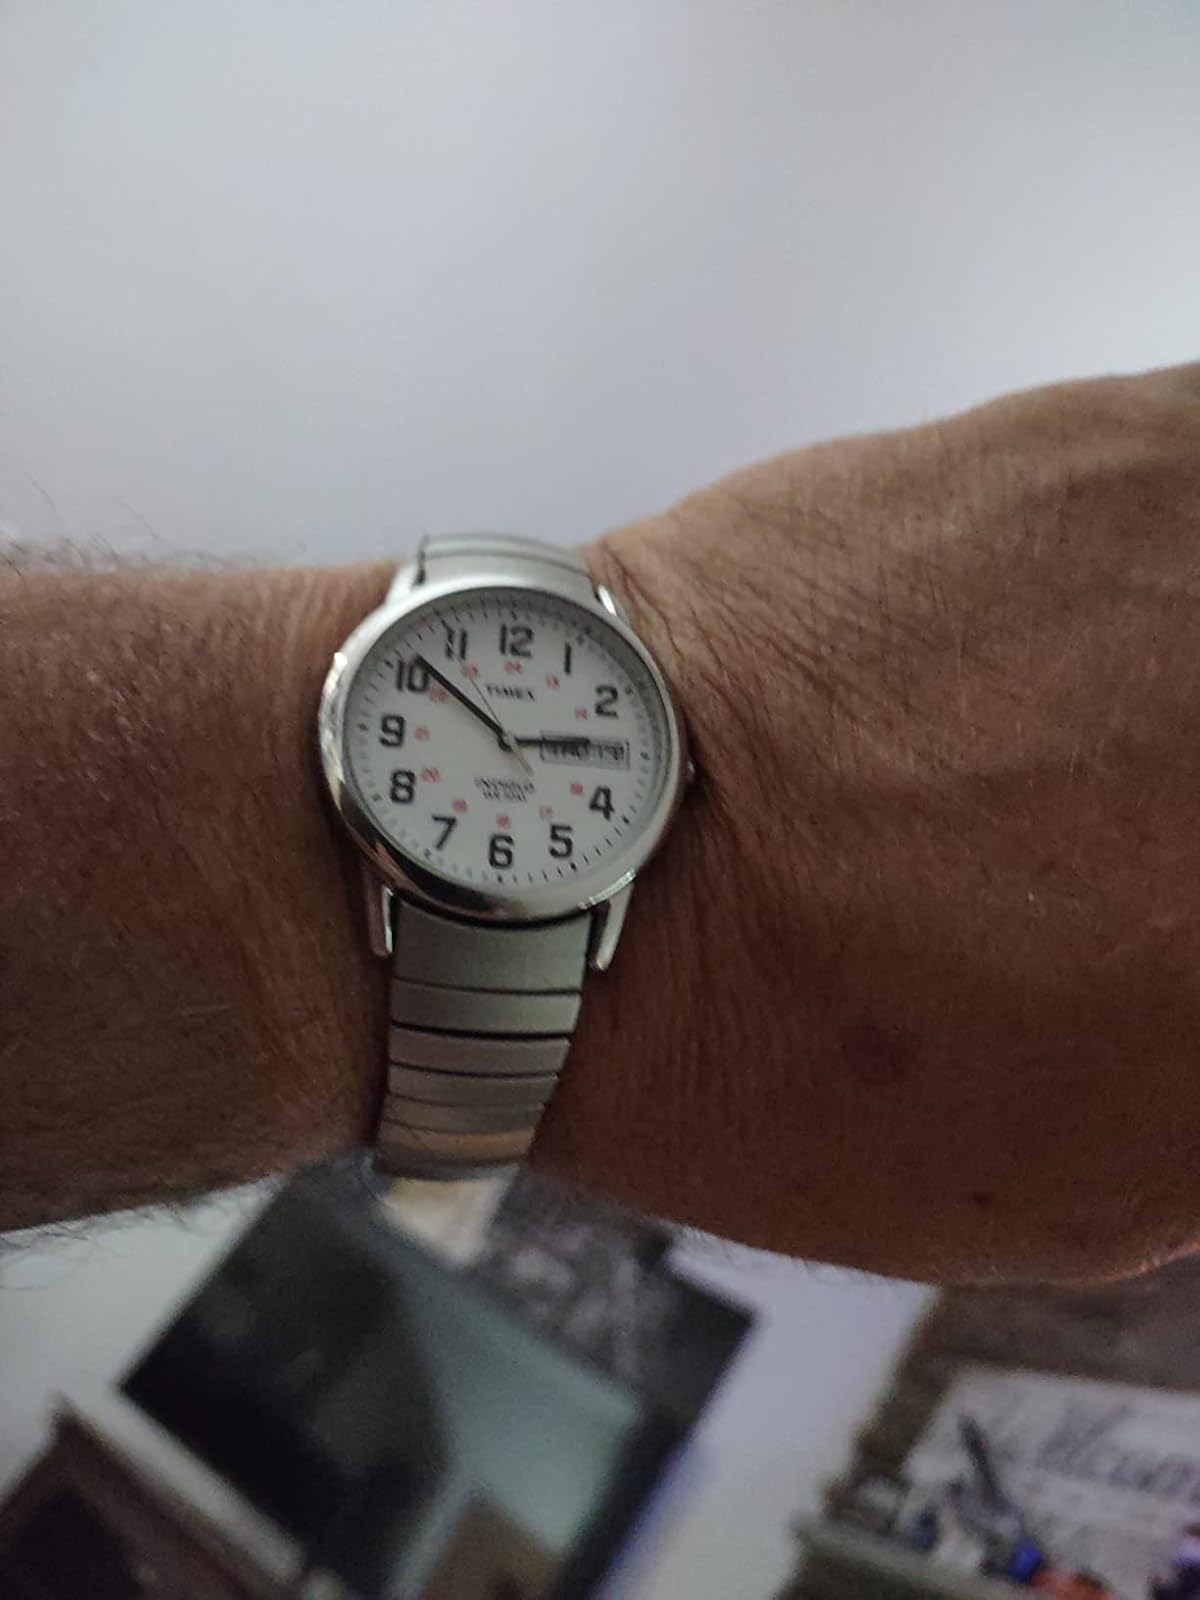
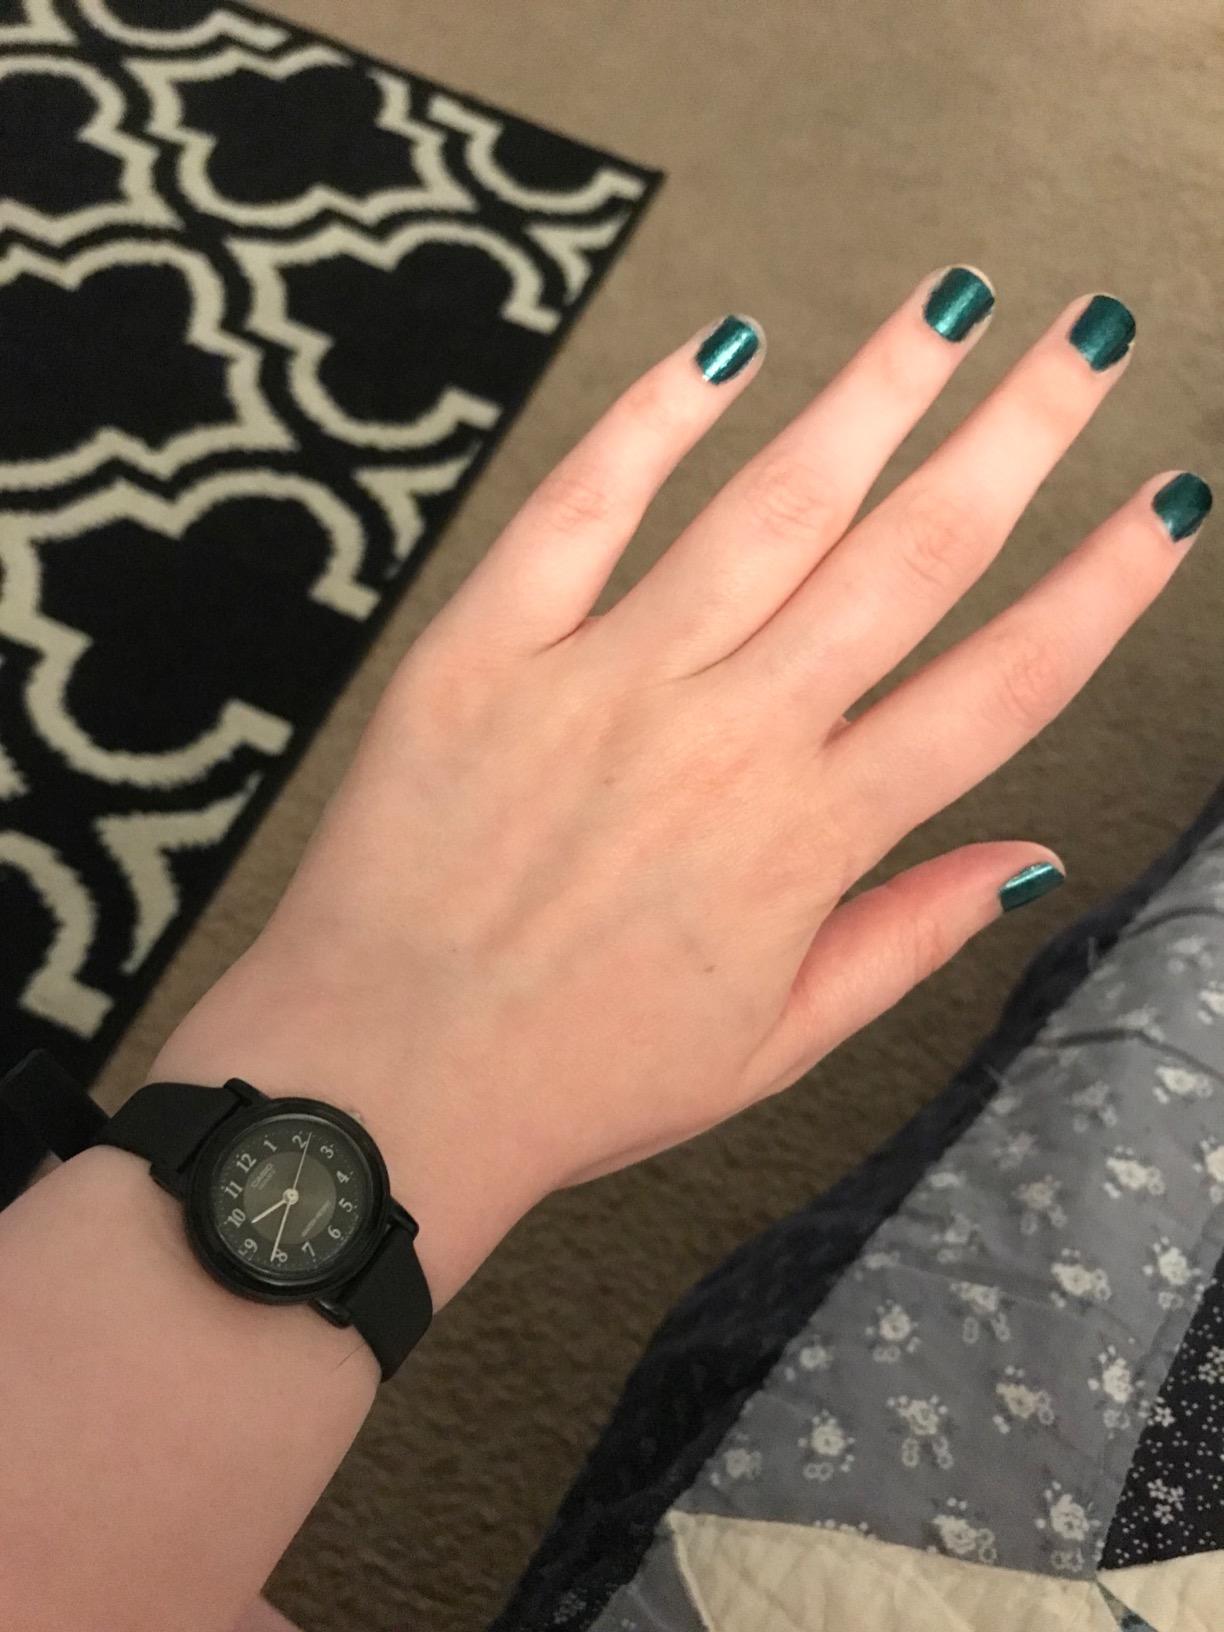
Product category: accessories_watch
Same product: no